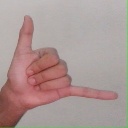
अक्षर: द